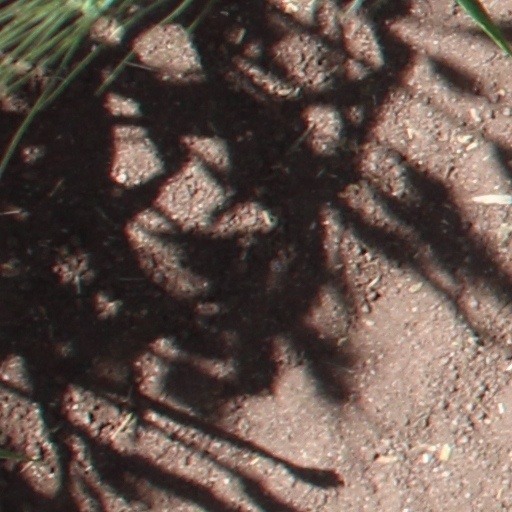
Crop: wheat